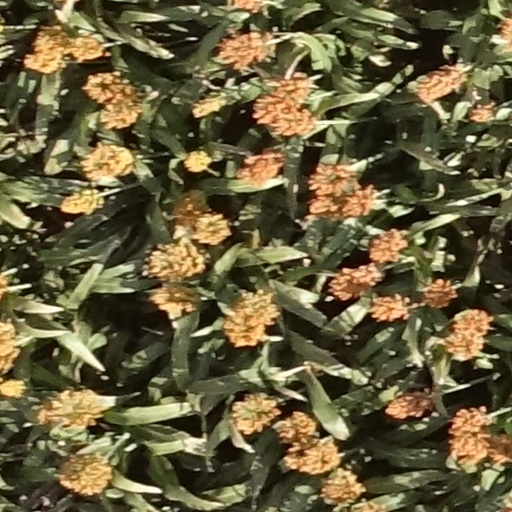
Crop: sorghum